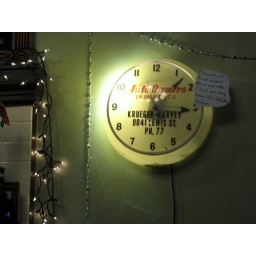
The text says &amp;quot;Please try to rock around me or any other clock you may know this holiday season.&amp;quot;